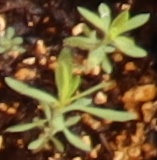
Label: Kochia